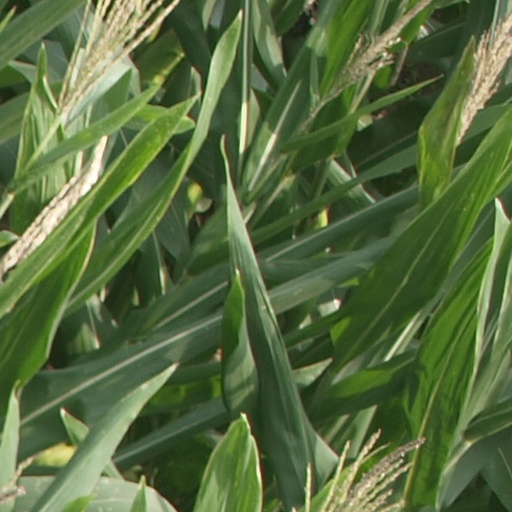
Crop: maize; corn